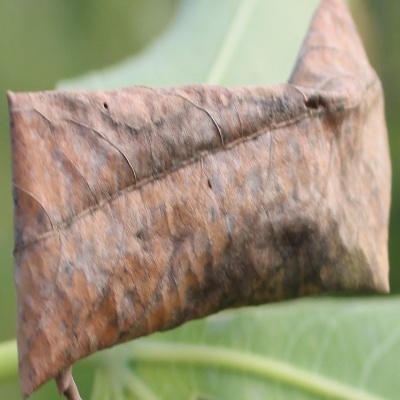
Crop: Cassava
Condition: bacterial blight